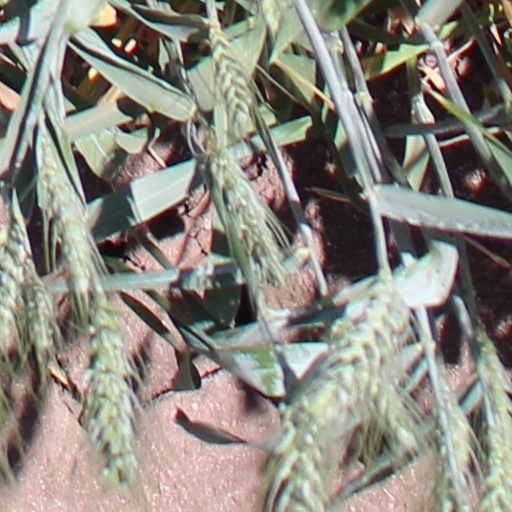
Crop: wheat